Adventure Time: Finn & Jake Investigations

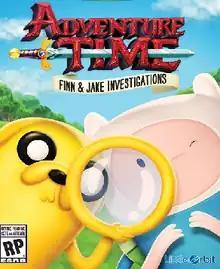
North American boxart

Adventure Time: Finn & Jake Investigations is a 2015 action adventure video game developed by Vicious Cycle Software and published by Little Orbit. It was released on Nintendo 3DS, PlayStation 3, PlayStation 4, Wii U, Windows, Xbox 360 and Xbox One in 2015. This is the fourth game based on the animated television series "Adventure Time" following "", and the first action-adventure title in the series presented in full 3D graphics. The game was first announced on April 21, 2015, and released on October 20, 2015, in North America, and on November 6 in Europe.